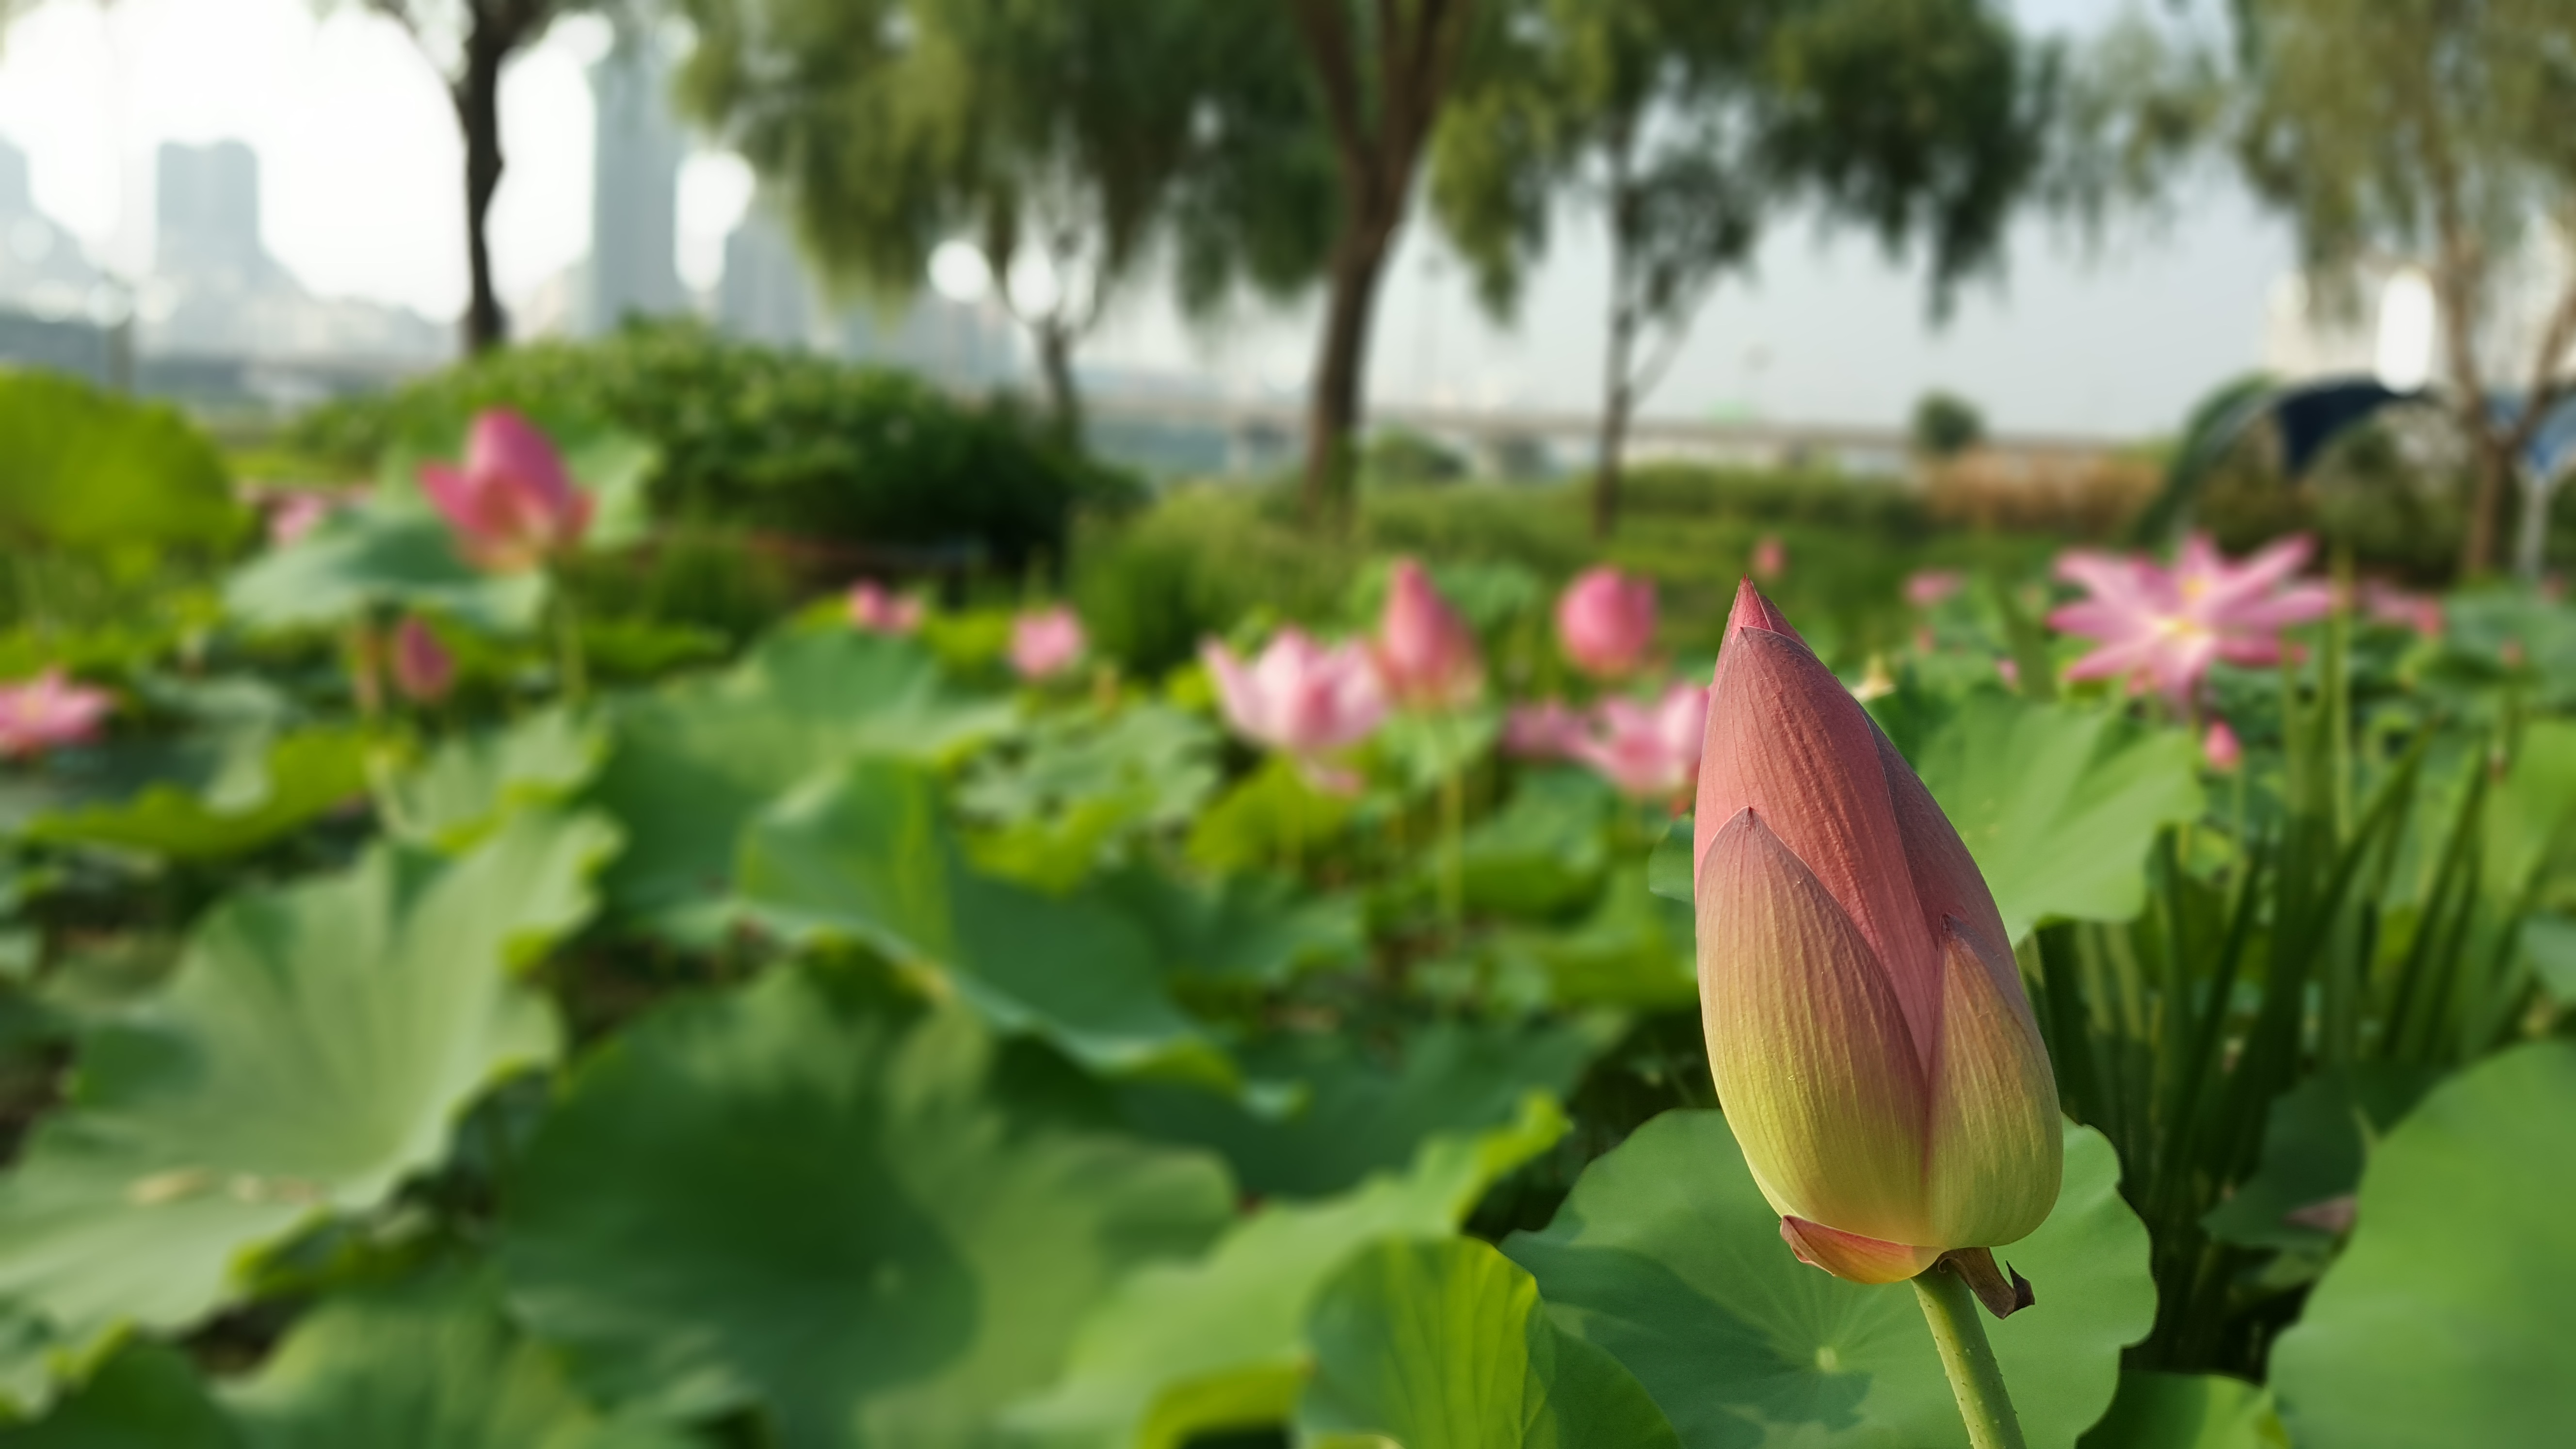
plant, flower, botany, garden, nelumbo nucifera, sacred lotus, aquatic plant, flora, flowers, lotus, flowering plant, land plant, lotus family, proteales